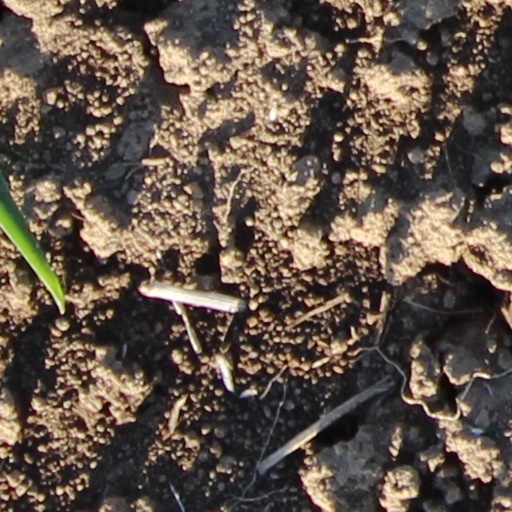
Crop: wheat